Cambewarra Range Nature Reserve

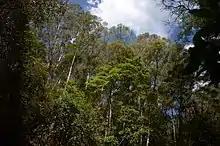
Sunshine

There are numerous small creeks, such as Nugents Creek and O’Hares Creek, flowing through Cambewarra Range Nature Reserve, which eventually flow into the Kangaroo River and Shoalhaven River and onto Lake Yarrunga that is created by Tallowa Dam. The Berry Mountain Section of Cambewarra Range Nature Reserve has private dams that provide water to nearby residences. The high rainfall brings fast filling of dams, which from the air or satellite imaging, can be seen dotted throughout the region. The Kangaroo River Sub-catchment is part of the drinking water catchment for Sydney, Illawarra and Shoalhaven Regions.